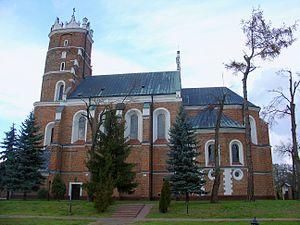
Chodel est un village de la gmina de Chodel du powiat d'Opole Lubelskie dans la voïvodie de Lublin, située dans l'est de la Pologne.